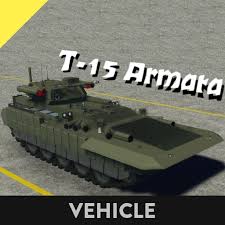
Label: BMP